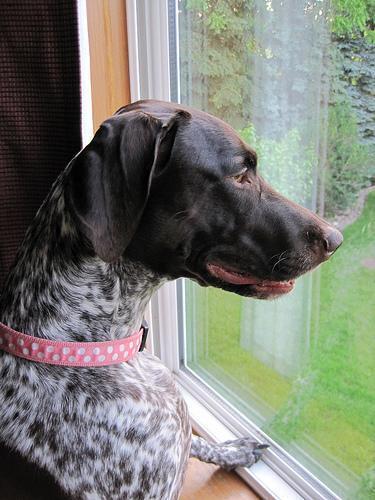
german shorthaired